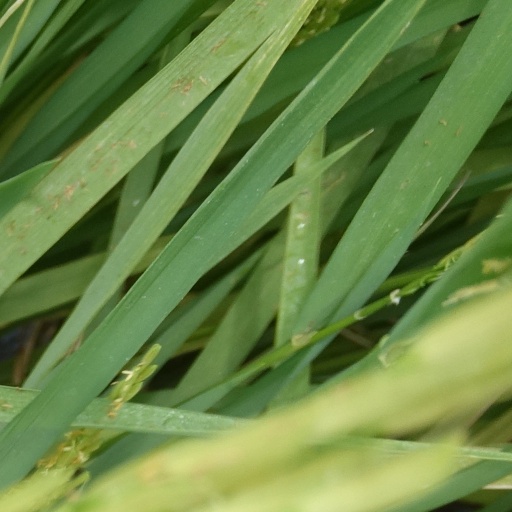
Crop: rice